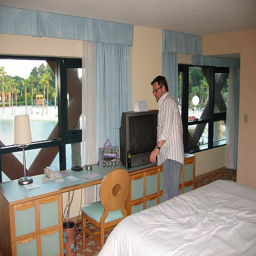
A man turns on the television in a hotel room.
The man is standing in front of a television near a bed.
A man standing in front of a TV in a bedroom.
A man standing in front of a TV in a bedroom.
A man stands near a tv in an open room.